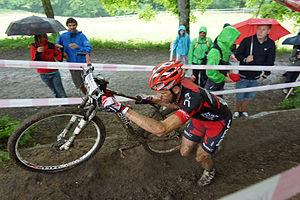
Le BMC Team Elite 29 est un vélo de type VTT semi-rigide destiné à la pratique du cross-country, conçu et fabriqué par le constructeur suisse BMC. C'est le premier semi-rigide 29 pouces de la marque. Le vélo a été présenté pour la première fois à la presse lors de la Sea Otter Classic en avril 2012. Il est commercialisé depuis juin 2012.